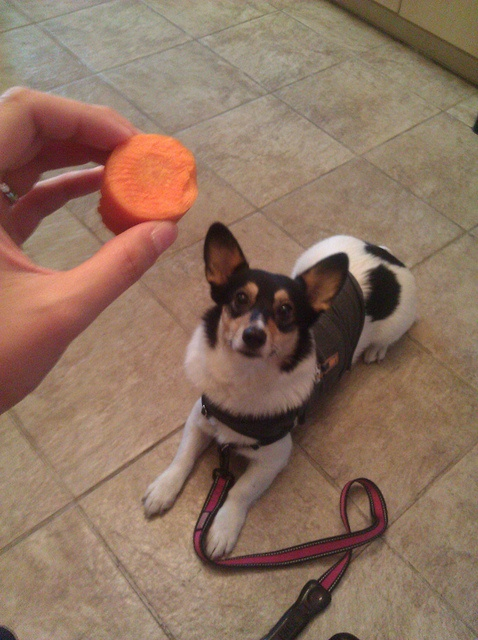
A small dog wearing a leash laying on the floor looking up at a hand holding food.
A dog is sitting down with its leash on about to be fed a carrot.
A dog that is laying down and waiting patiently for a treat.
A dog eagerly awaiting a treat from it's owner.
A small dog on a leash begging for a piece of carrot.